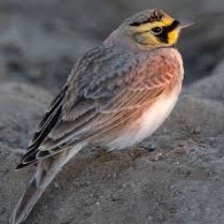
Species: HORNED LARK
Scientific name: EREMOPHILA ALPESTRIS